Rosario Urban

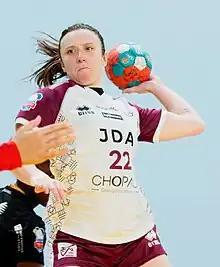
Rosario Urban Medel (2022)

Rosario Victoria Urban Medel (born 13 March 1997) is an Argentine handball player for Jeanne d'Arc Dijon Handball and the Argentine national team .